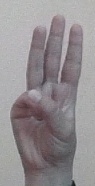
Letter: thaa